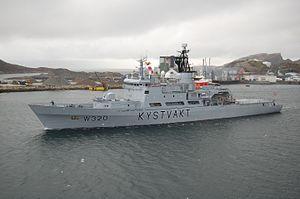
La classe Nordkapp est une série de trois patrouilleurs offshore construite par le chantier naval Haugesund Mekaniske Verksted à Haugesund pour la Garde côtière norvégienne. Elle est utilisée pour la recherche et sauvetage, l'inspection des pêches, la recherche et la patrouille générale de la ZEE dans les eaux norvégiennes. Il s'agit d'une classe de navires spécialement construits pour les garde-côtes norvégiens avec un rôle secondaire d'escorte navale en temps de guerre. La Garde côtière norvégienne fait partie de la Marine royale norvégienne et a des pouvoirs de police.